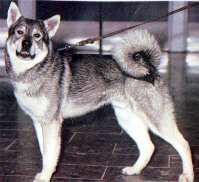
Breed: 232-n000083-Eskimo_dog